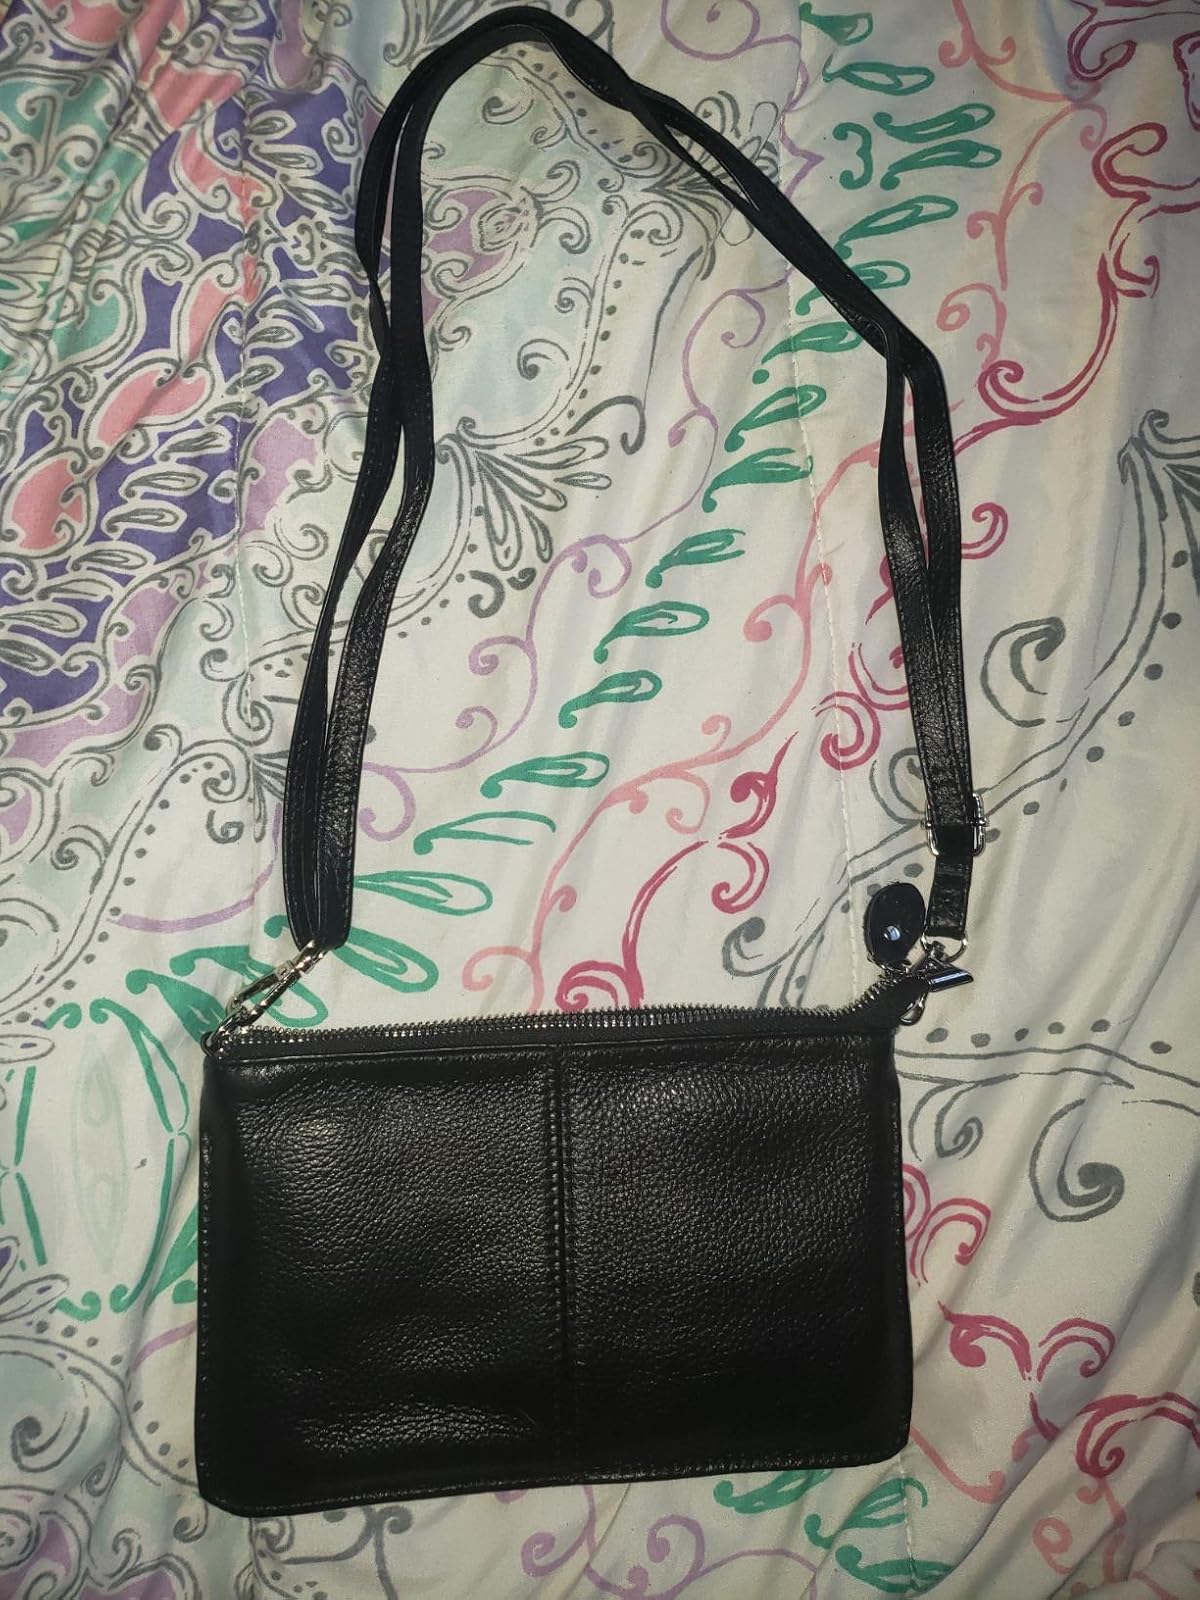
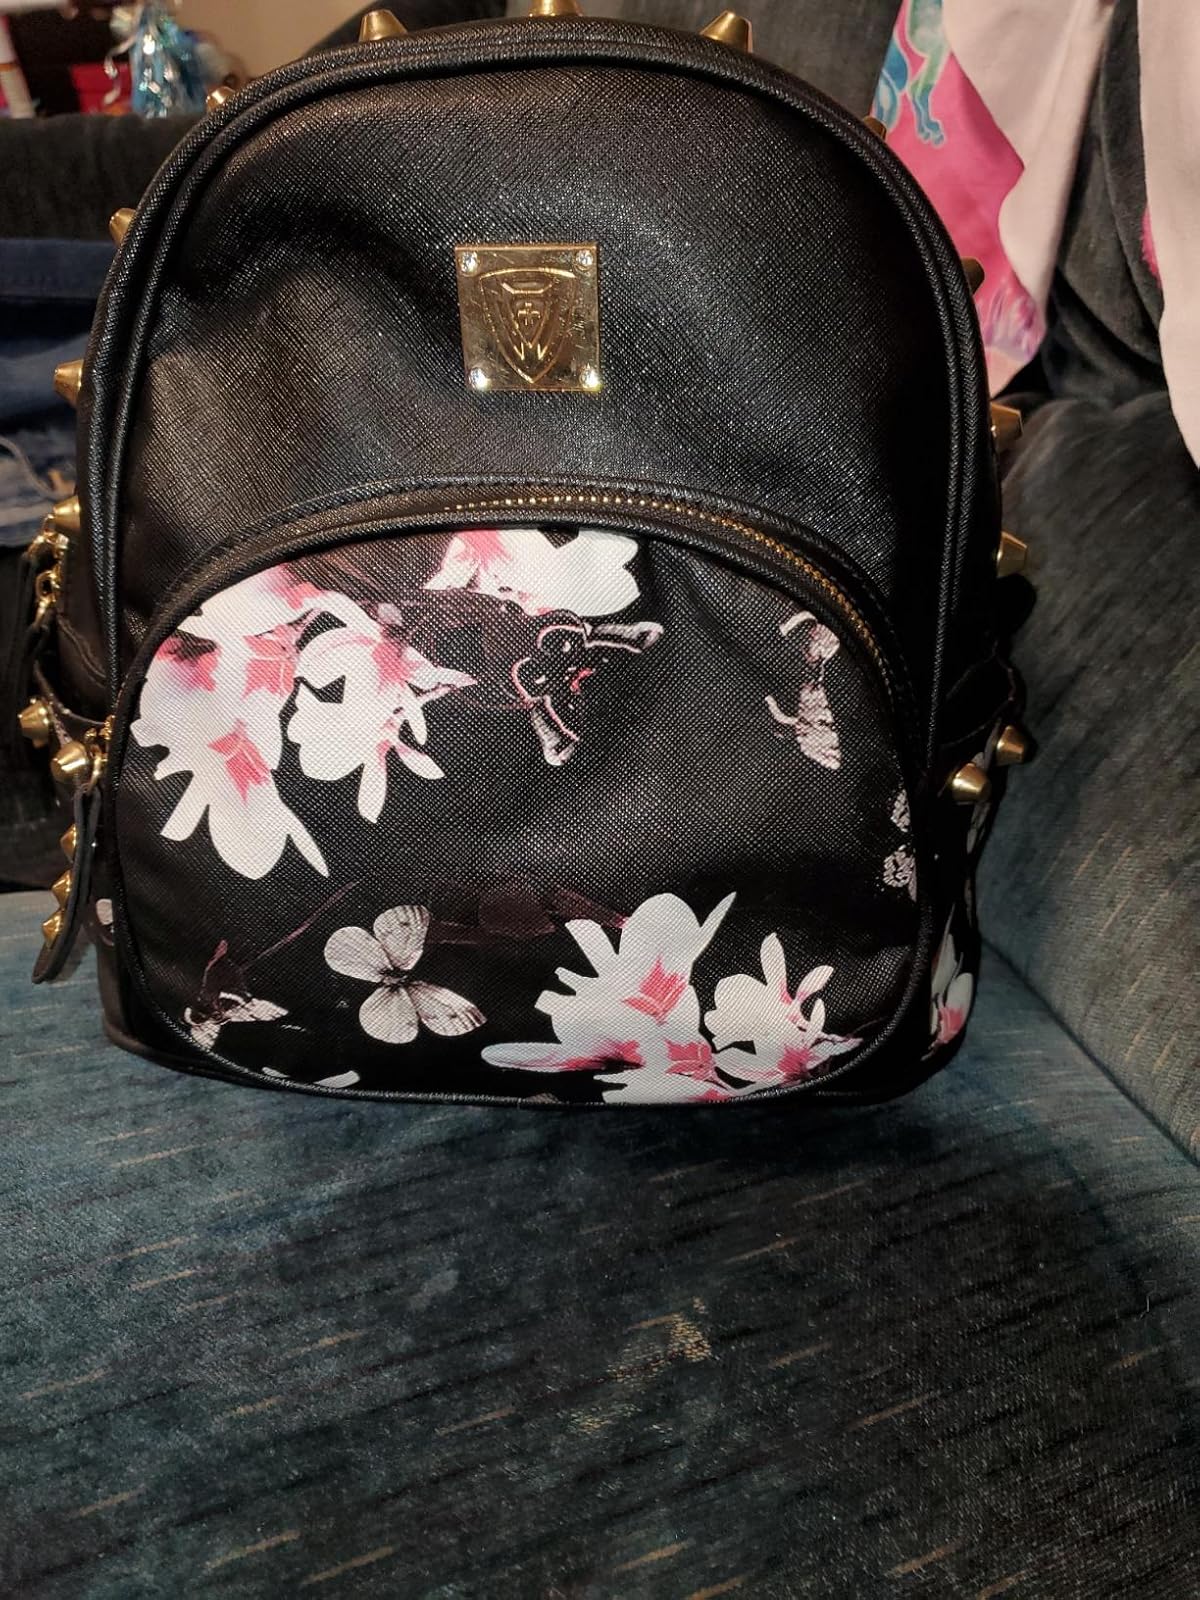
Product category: accessories_handbag
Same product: no